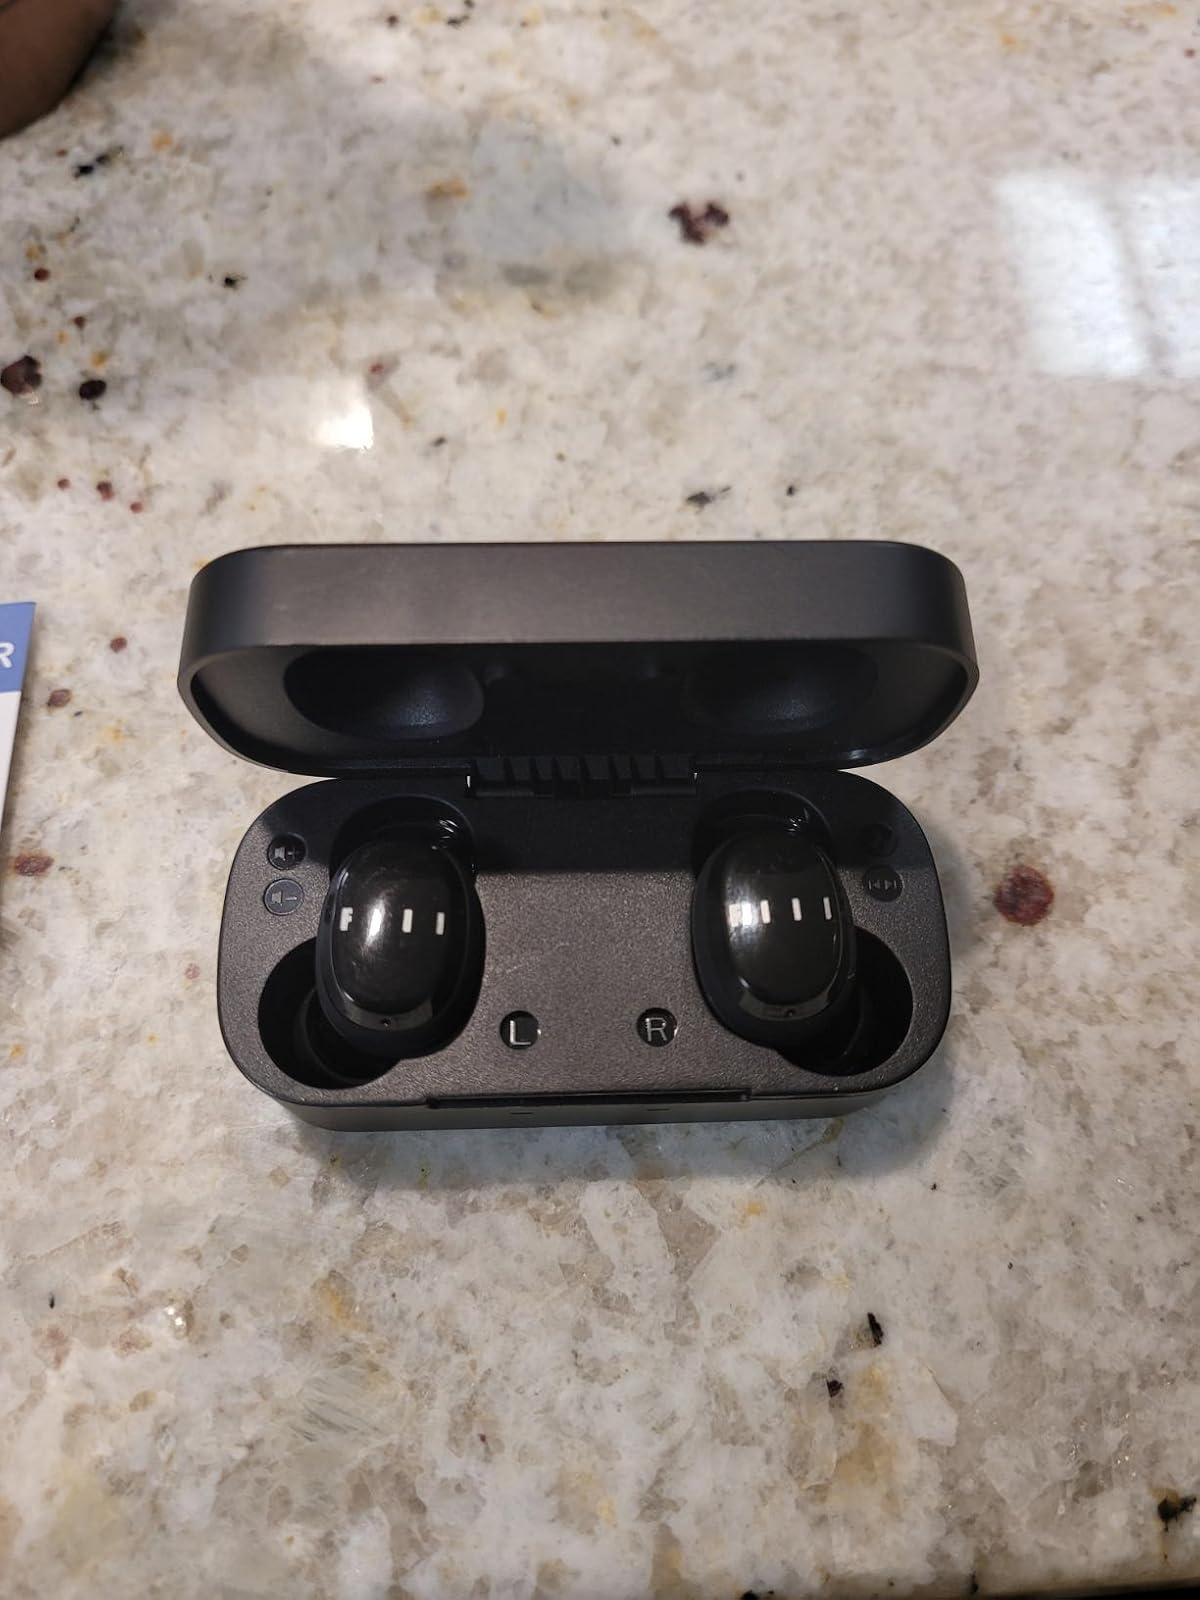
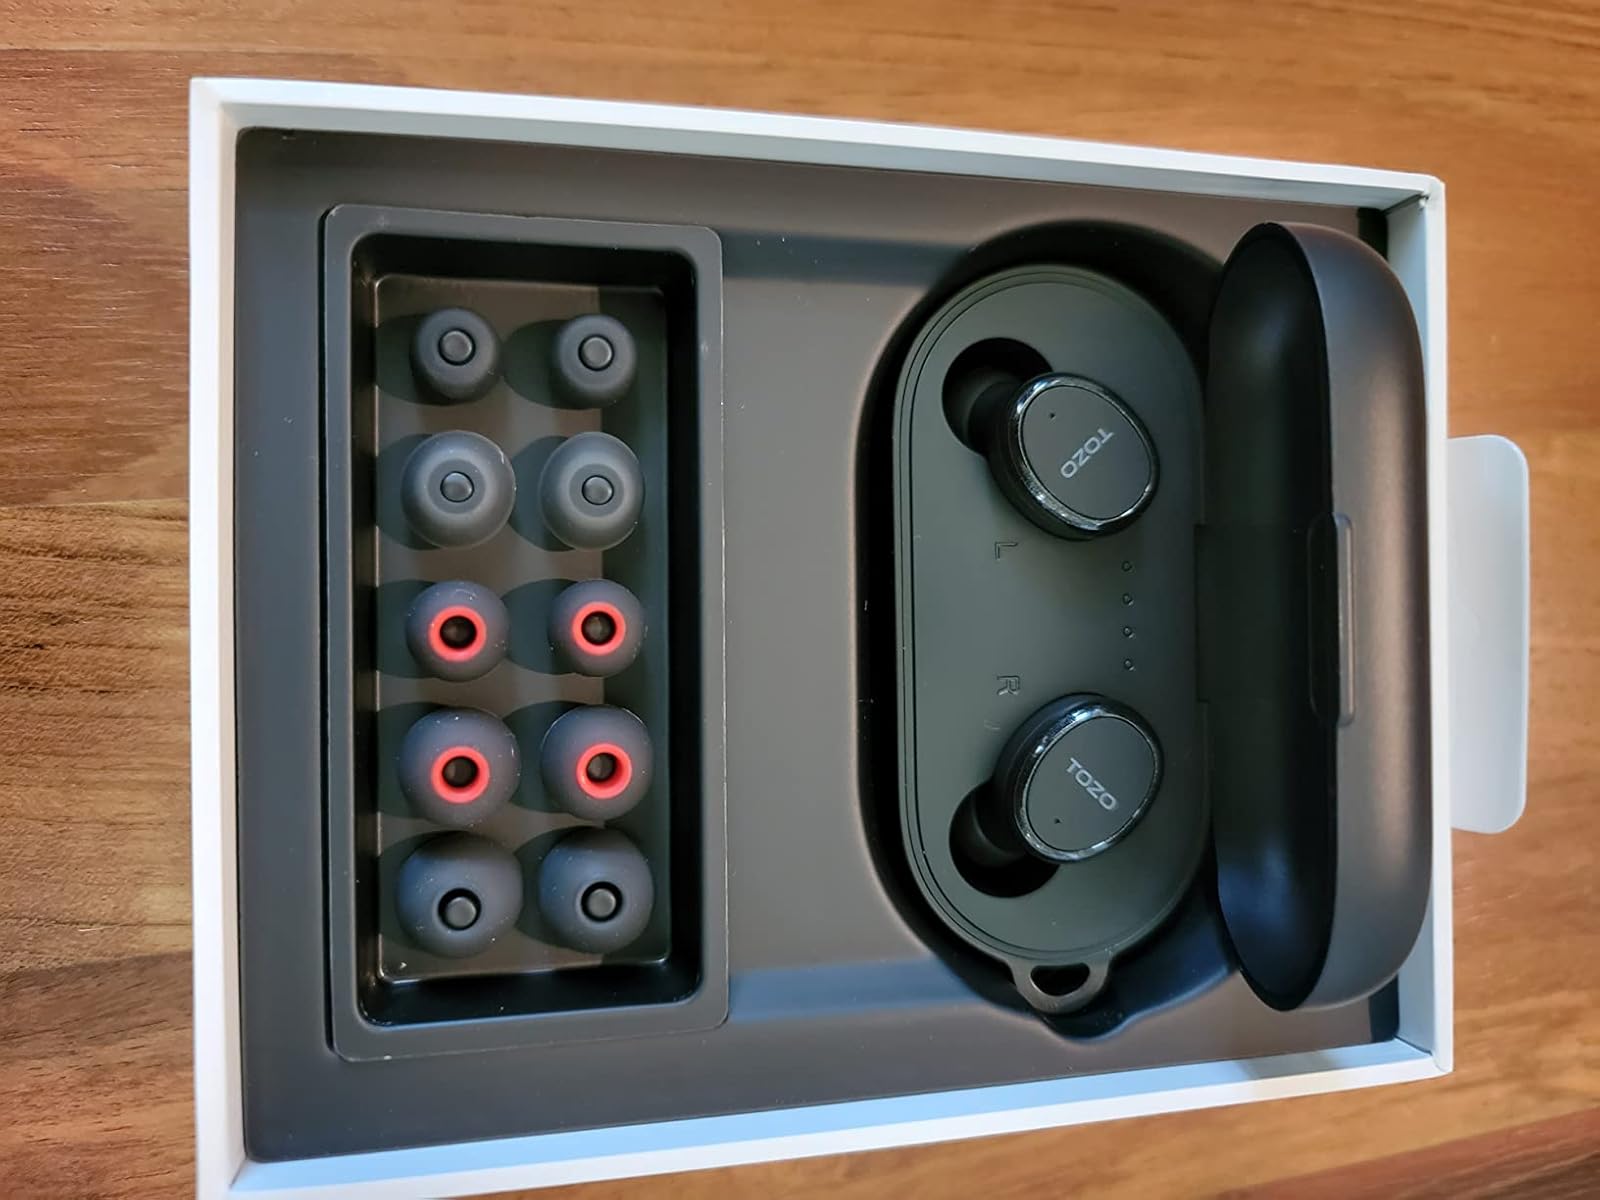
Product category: earbuds
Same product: no